Jakarta Fair

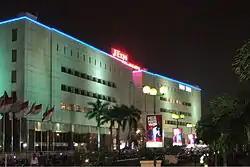
Jakarta International Expo Kemayoran, current location of Jakarta Fair

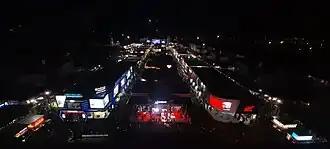

Jakarta Fair ( or PRJ) is a fair held annually in Jakarta International Expo Kemayoran, Jakarta, Indonesia, in June and July. It features exhibitions, trade promotions, shopping, music performances, various shows, amusement rides and a food festival. Jakarta Fair is part of a series of events to held to celebrate the capital's anniversary, which falls on June 22. The Jakarta Fair sees exhibitors from across the country display a whole range of goods and products ranging from specialty food items to traditional handmade arts and crafts. In addition to the many exhibitors, there is also live entertainment including music, dance and cultural performances.